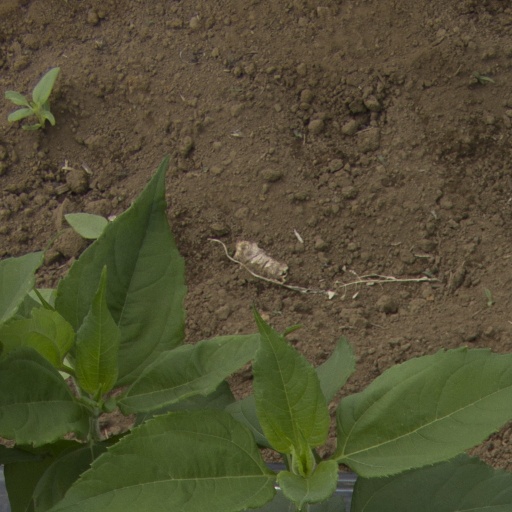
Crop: Jerusalem artichoke